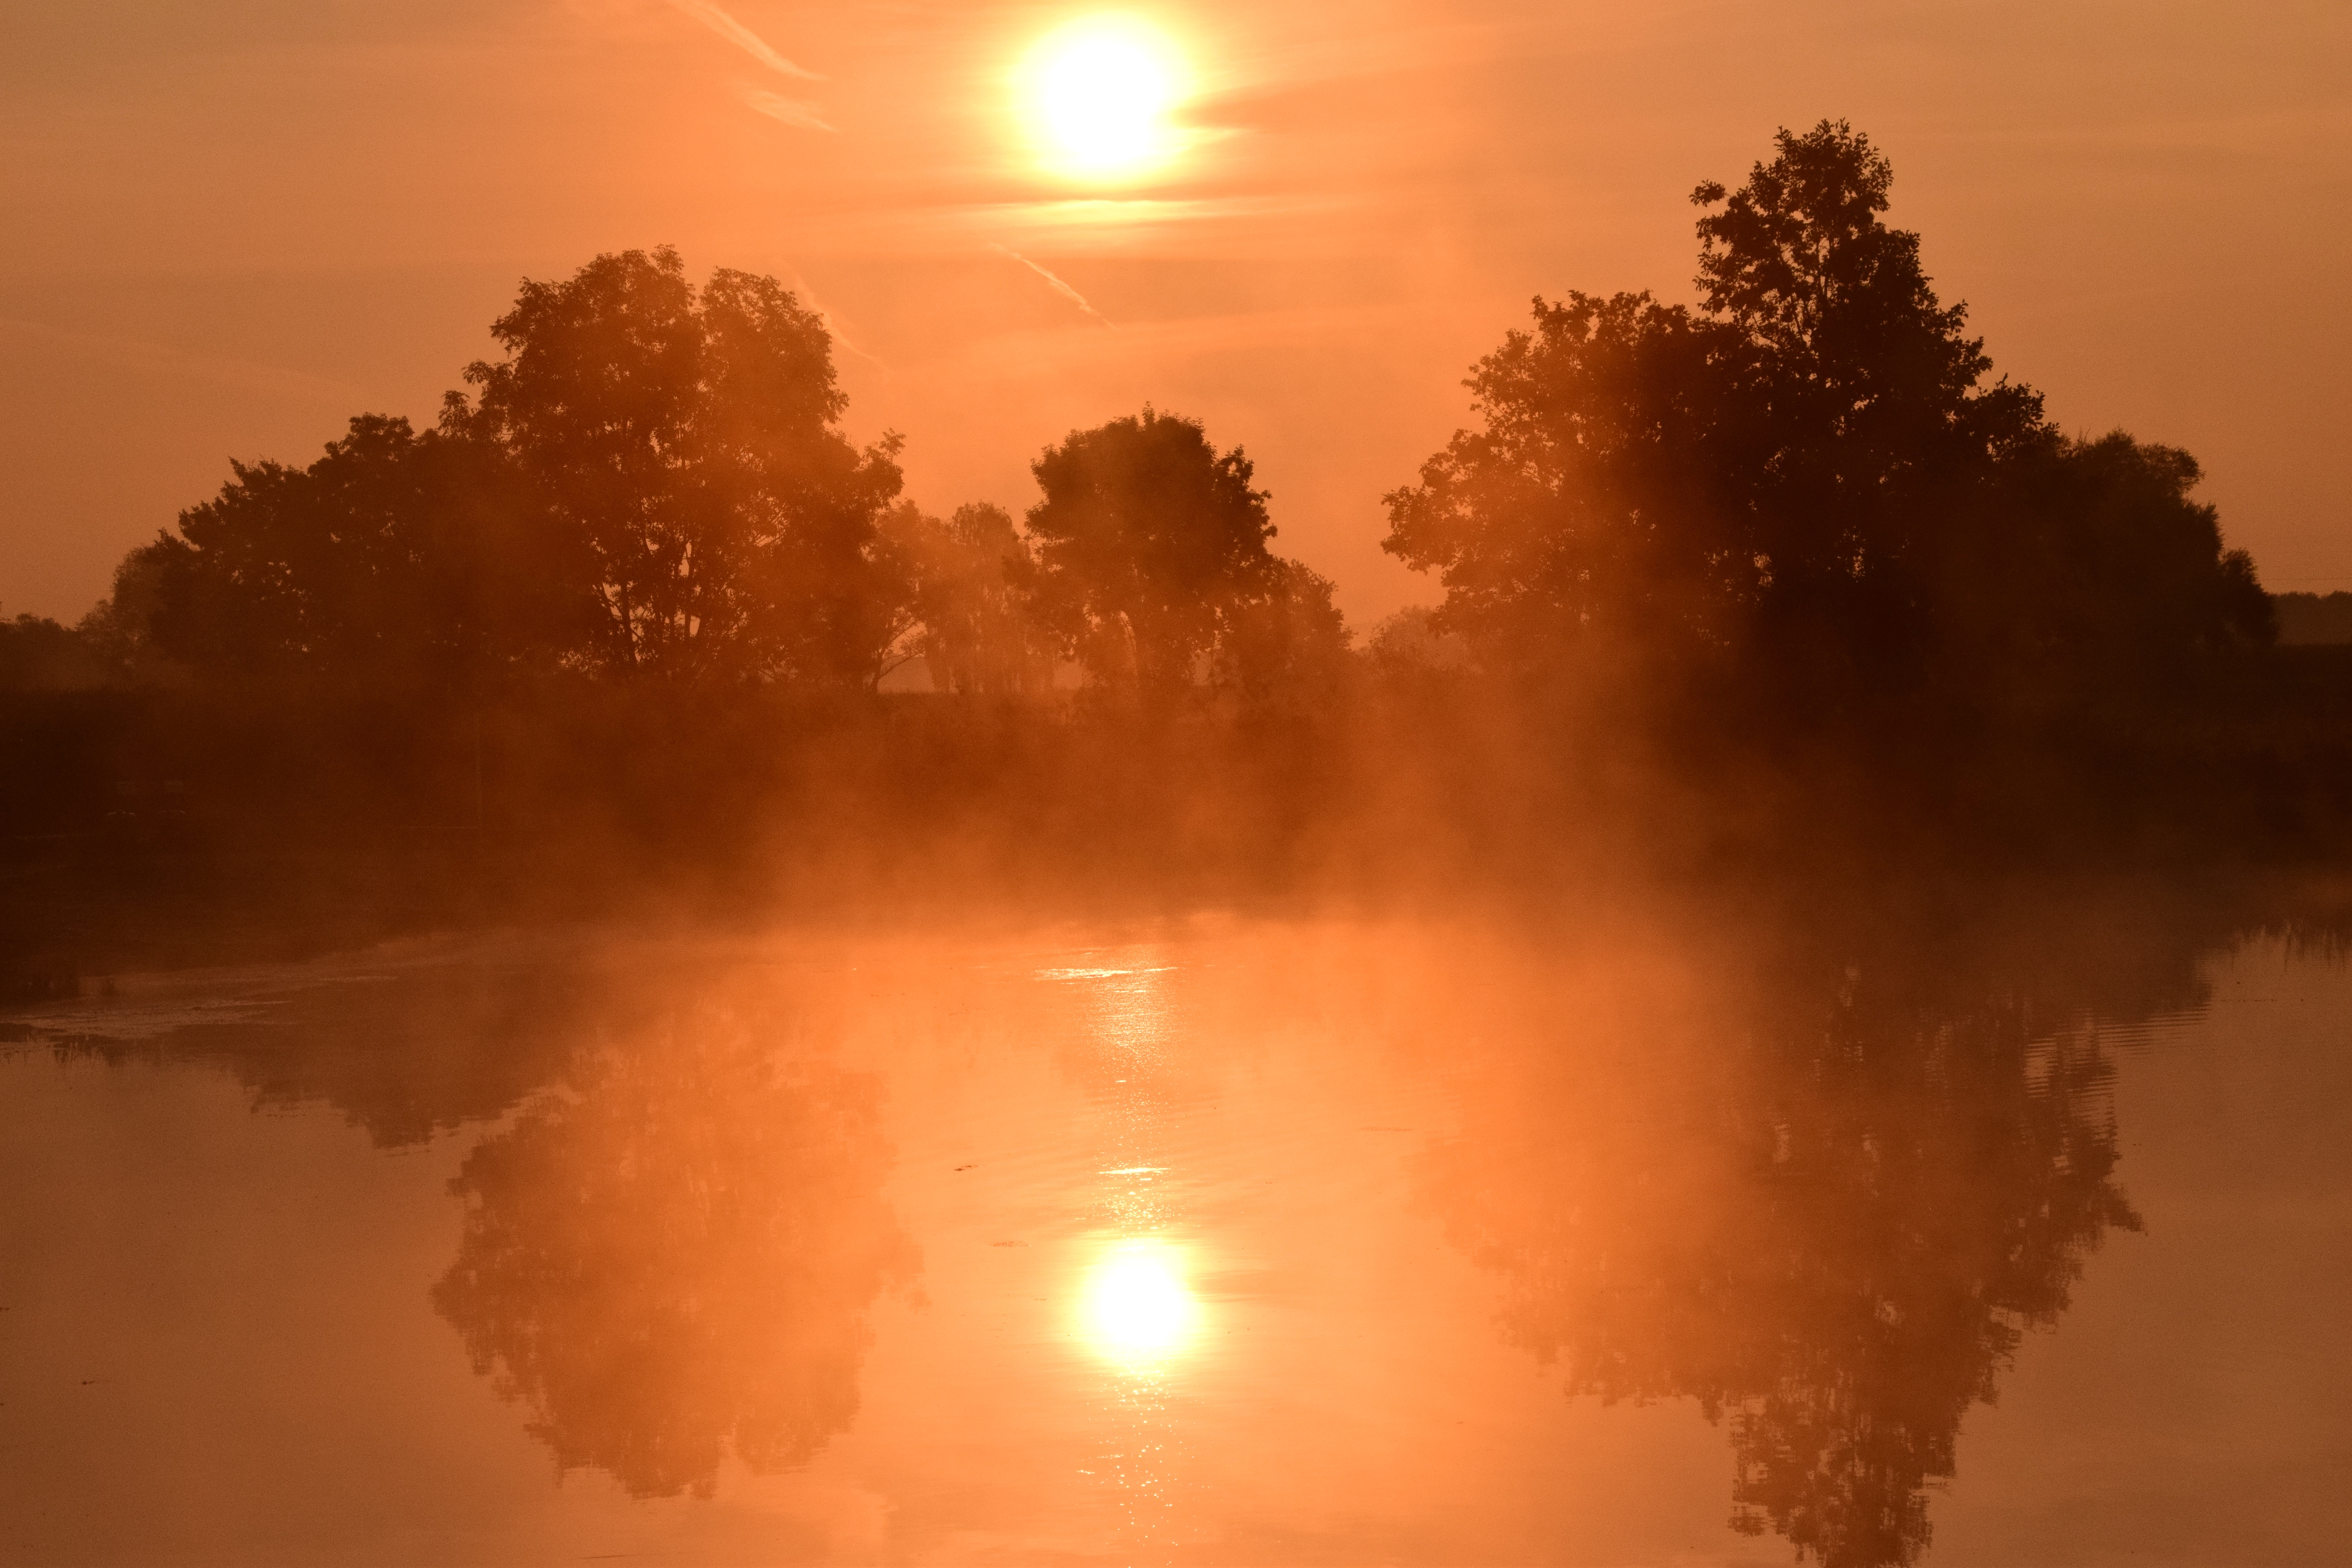
nature, light, sky, sun, fog, sunrise, sunset, mist, sunlight, morning, lake, dawn, atmosphere, dusk, evening, reflection, romantic, trees, skies, beautiful, mood, melancholy, mirroring, mourning, farewell, morgenrot, atmospheric phenomenon, geological phenomenon